Benjamin Bratt

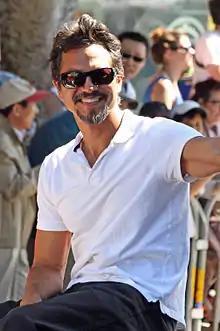
Bratt at the 2010 Carnaval San Francisco

In 2000, Bratt appeared in "The Next Best Thing". That same year, he played opposite Sandra Bullock in the romantic comedy "Miss Congeniality" and had a small role in the ensemble work "Traffic". In 2004, the actor co-starred in "Catwoman". Bratt often portrays Hispanic characters, especially in his later work. Bratt said, "I've played 'Latin-looking spiv, third from the right so many times I can't count." In 2001, he starred in the biopic film "Piñero", for which he received an American Latino Media Arts Award for Outstanding Actor in a Motion Picture. He played Puerto Rican actor and poet Miguel Piñero. Piñero was bisexual and when talking about Bratt having to portray his bisexuality, Bratt stated that this was "certainly something I wasn't afraid of." He went on to say, "Whether you're talking about Miguel's sexuality or his time spent in jail or his petty crime or his drug addiction, each one of those things is a component that makes up the entirety of the man." In 2009, Bratt performed in "The People Speak", a documentary feature film that uses dramatic and musical performances of the letters, diaries, and speeches of everyday Americans, based on historian Howard Zinn's "A People's History of the United States". That year he starred in and produced the film "La Mission", directed by his brother, Peter Bratt. His later films include "The Woodsman", "Thumbsucker", "The Great Raid", "Trucker", "Snitch", "Ride Along 2", "The Infiltrator", and "Doctor Strange".